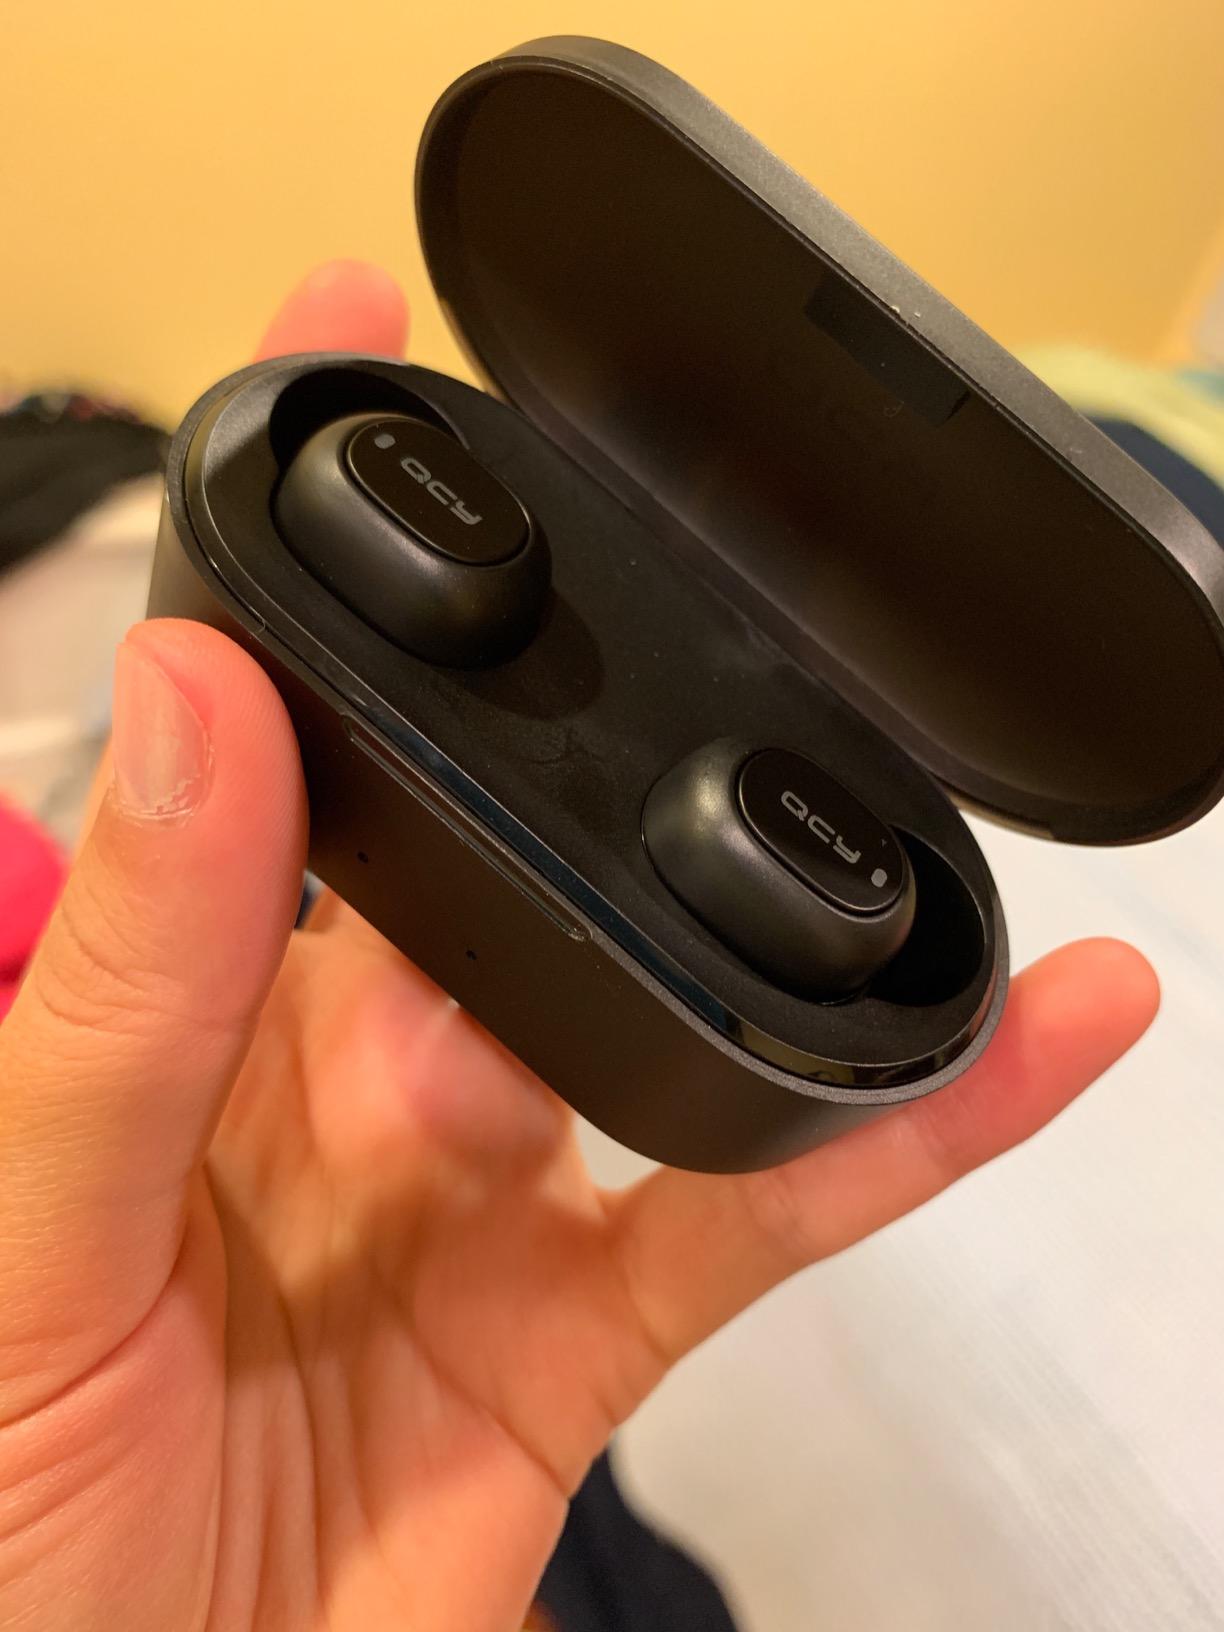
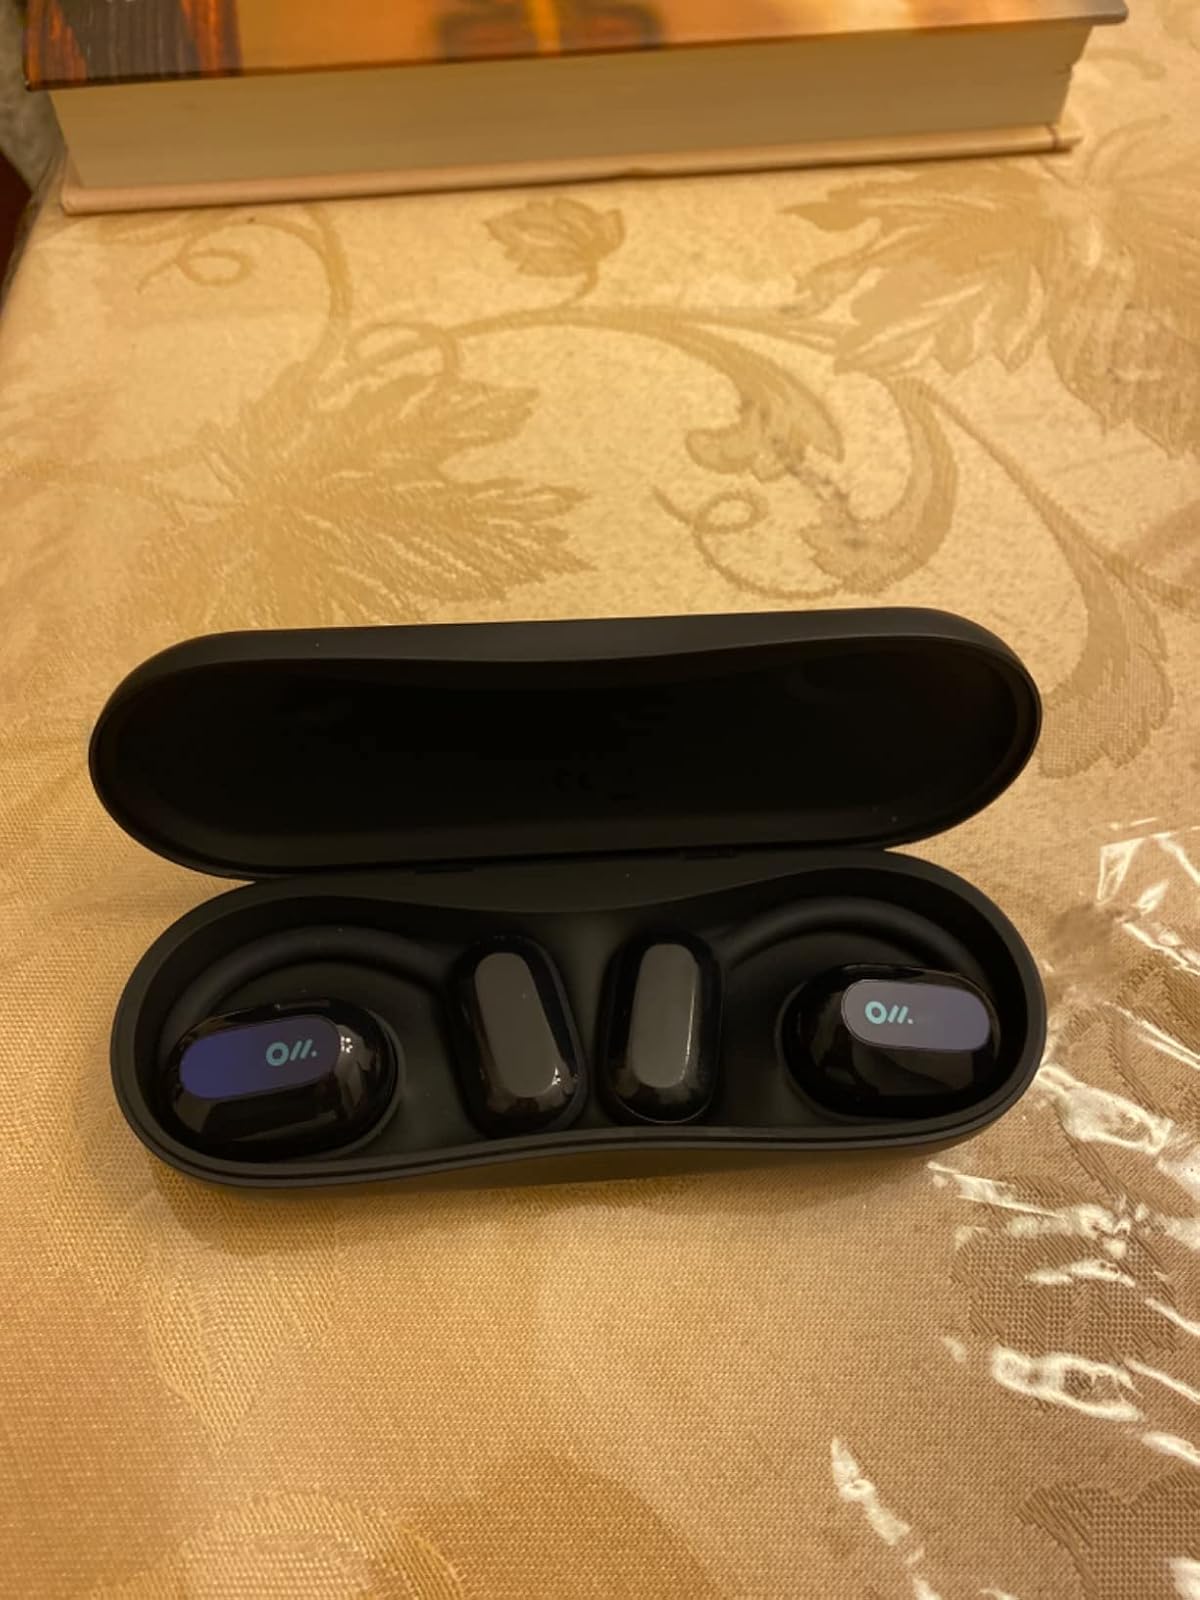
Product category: earbuds
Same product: no